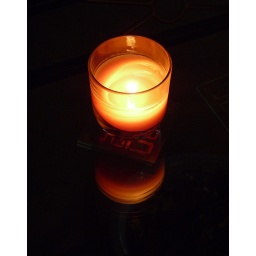
been playing around with the camera. like the refection on black taken on a glass coffee table